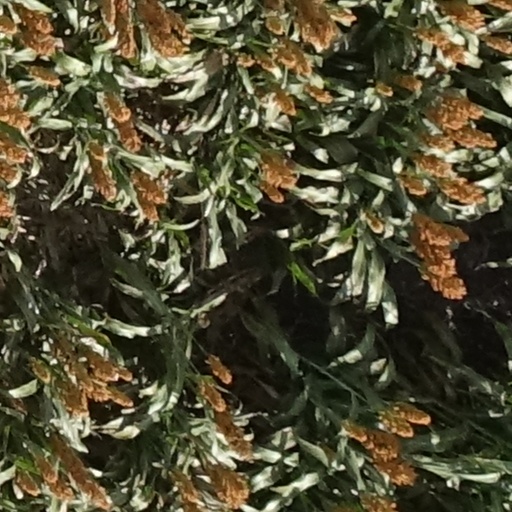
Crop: sorghum